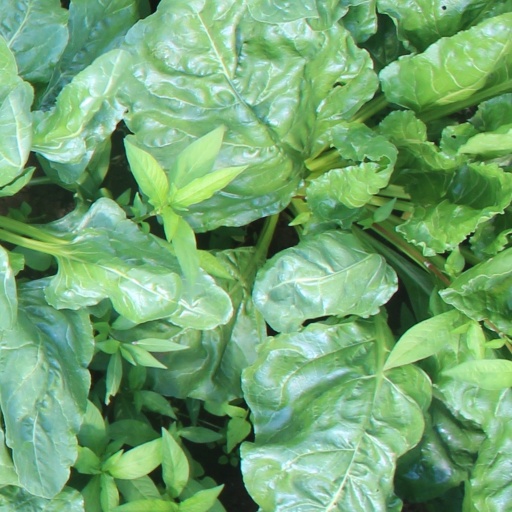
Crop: sugar beet